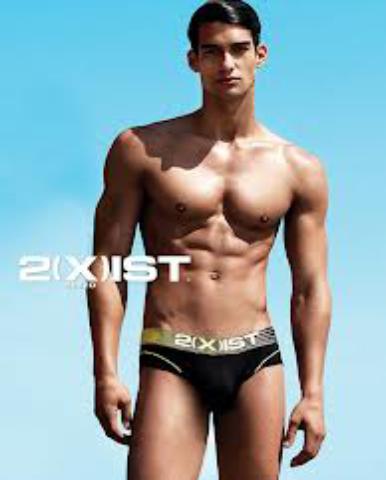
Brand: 2xist
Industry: Clothes